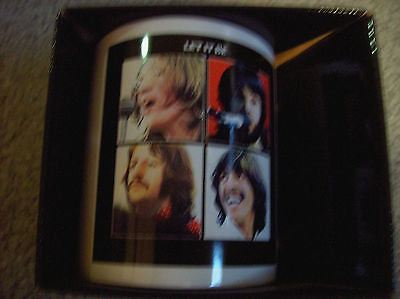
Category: mug